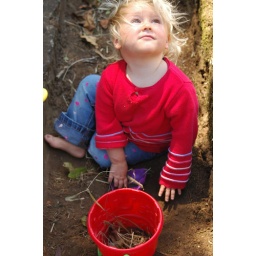
Birds flying in the sky